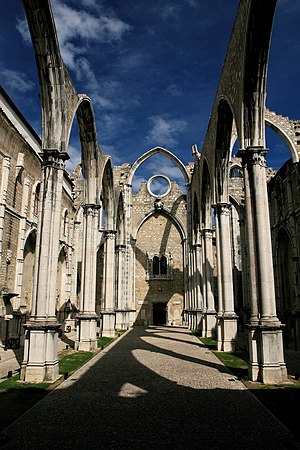
Jordskælvet i Lissabon 1755
Klostret Convento da Ordem do Carmo blev ødelagt under jordskælvet; ruinerne står stadig og bruges i dag som arkæologisk museum.
Jordskælvet i Lissabon 1755 var et kraftigt jordskælv, som ramte den portugisiske hovedstad den 1. november 1755. Det var et af historiens mest katastrofale jordskælv og bestod af tre kraftige og distinkte rystelser med epicenter i Atlanterhavet ca. 200 km sydvest for Kap Sankt Vincent. Et sted mellem 15.000 og 70.000 mennesker omkom som følge af jordskælvet og dets eftervirkninger: bl.a store brande og en tsunami med bølgehøjde på op mod 20 meter.